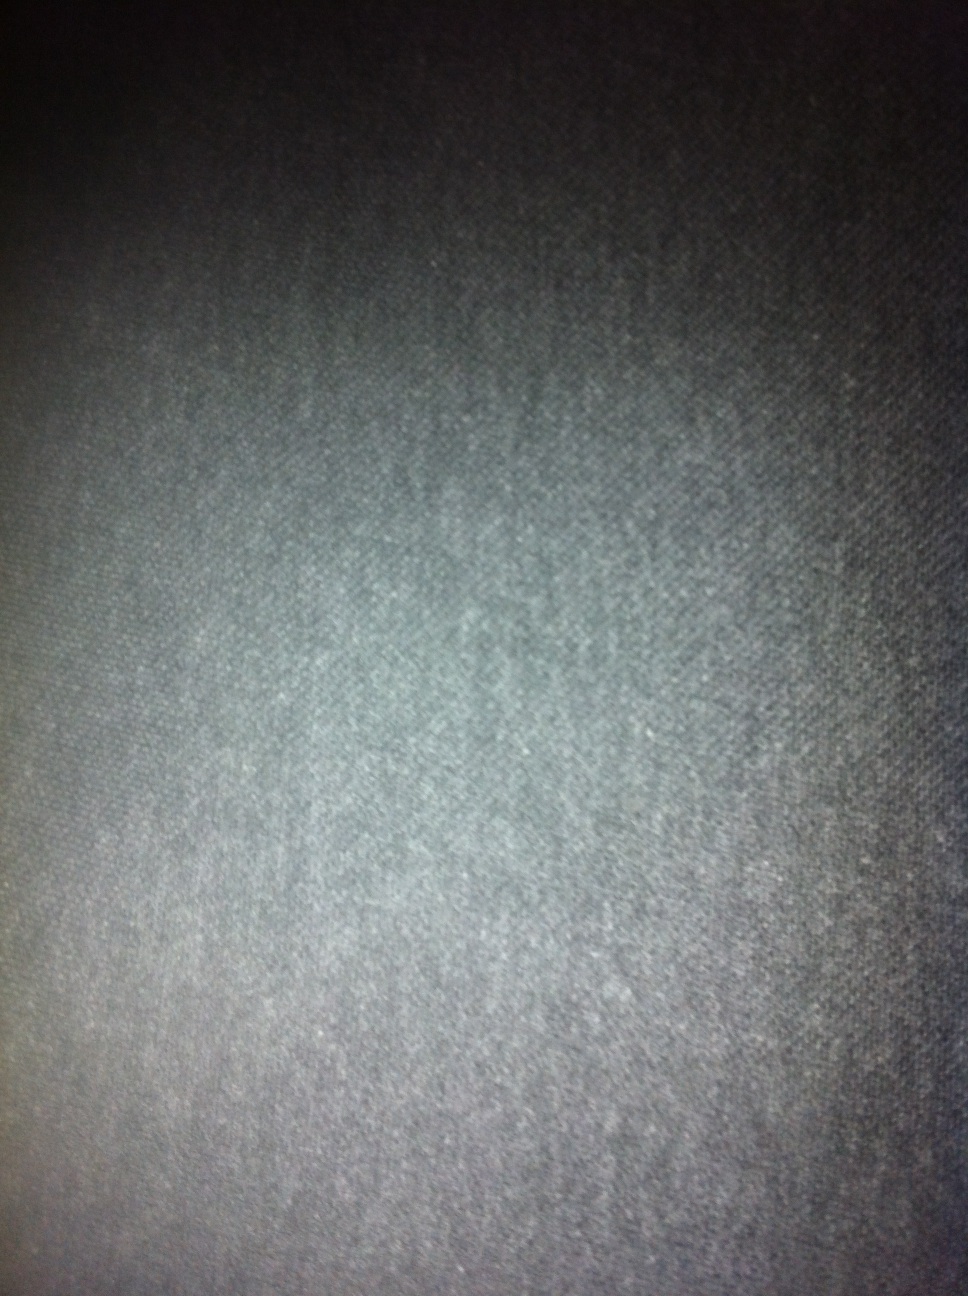Question: What is color?
Answer: grey